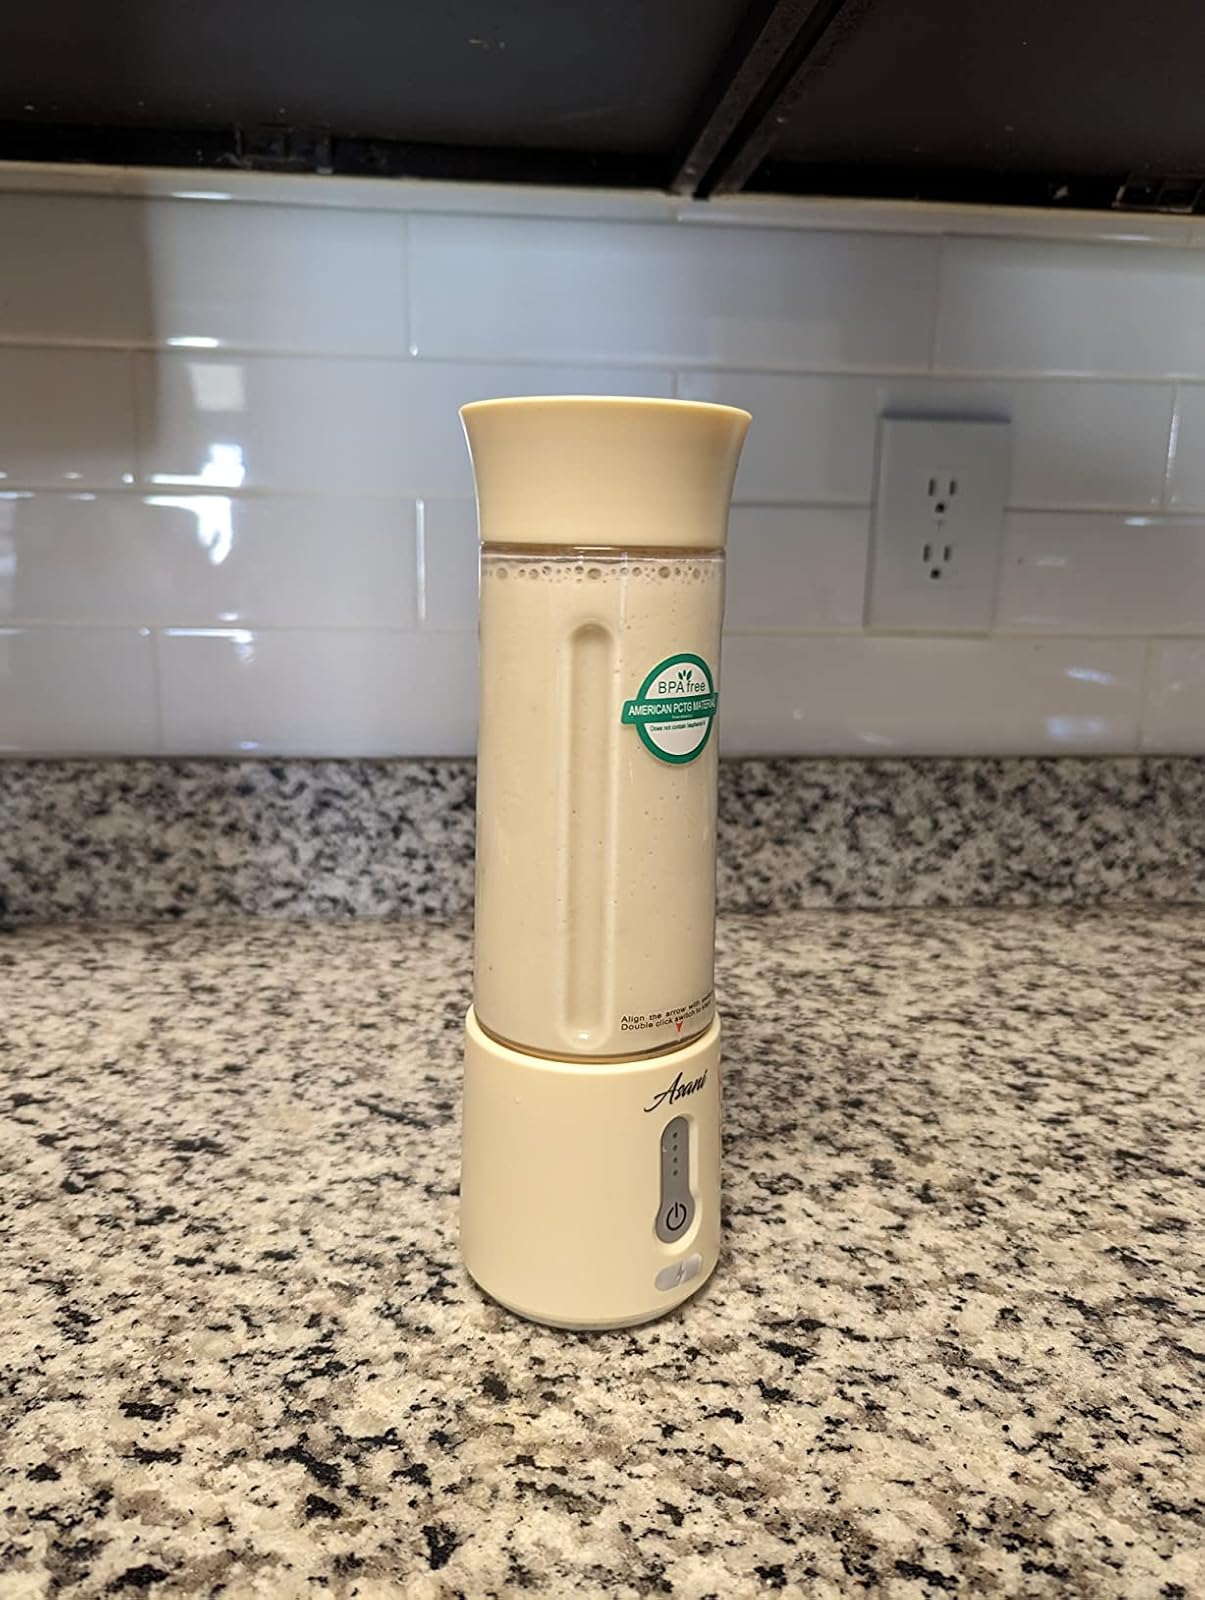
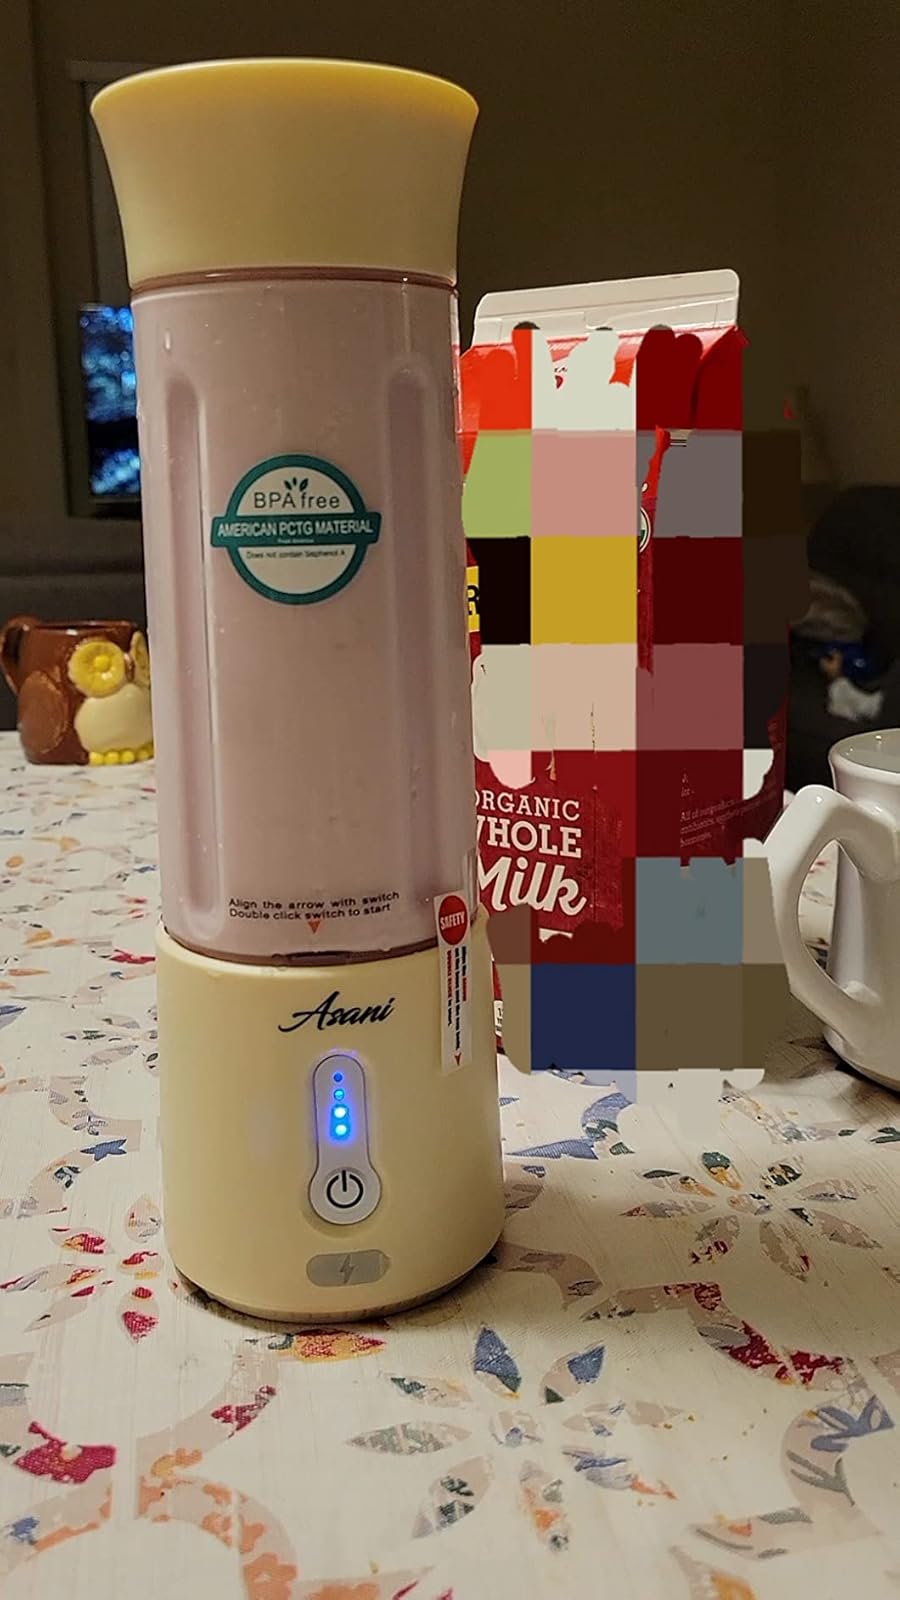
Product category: items_blender
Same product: yes